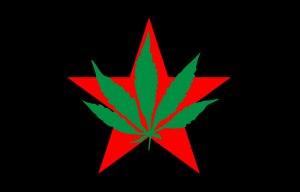
Jerry Rubin est un militant libertaire et antimilitariste américain des années 1960 et 1970, cofondateur du mouvement Yippies, puis reconverti dans les affaires à partir des années 1980.
Abbott « Abbie » Hoffman, né le 30 novembre 1936 et mort le 12 avril 1989, est un militant anarchiste de la scène politique et sociale américaine durant les années 1960 et 1970. Il est connu entre autres pour être un des fondateurs du Youth International Party. Encore maintenant, il reste un symbole de la rébellion et du courant révolutionnaire qui animait une partie de la jeunesse américaine.
Le Youth International Party est un ancien parti politique anti-autoritaire et libertaire créé aux États-Unis en 1967. Issu du Free Speech Movement et des mouvements anti-guerre des années 1960, les Yippies sont une alternative plus radicale à ces mouvements.